Helje Solberg

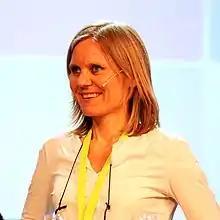

Helje Solberg (born 7 March 1967) is a Norwegian journalist. She was awarded the SKUP Award for investigative journalism in 1995.